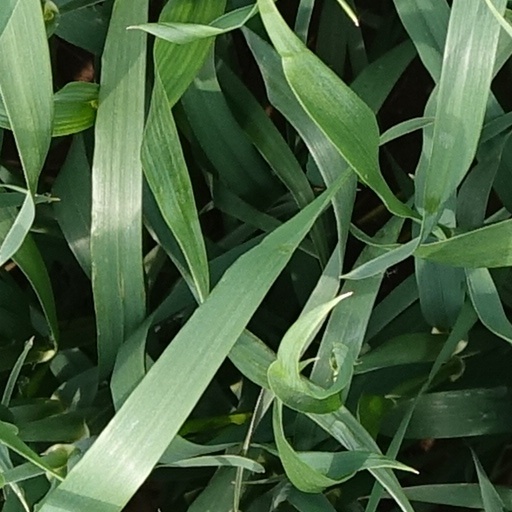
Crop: wheat